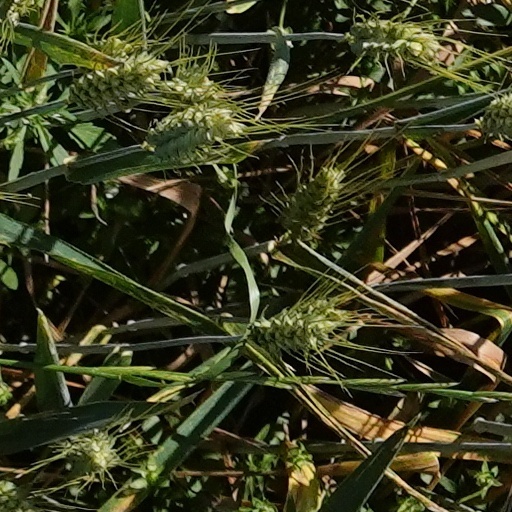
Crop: wheat